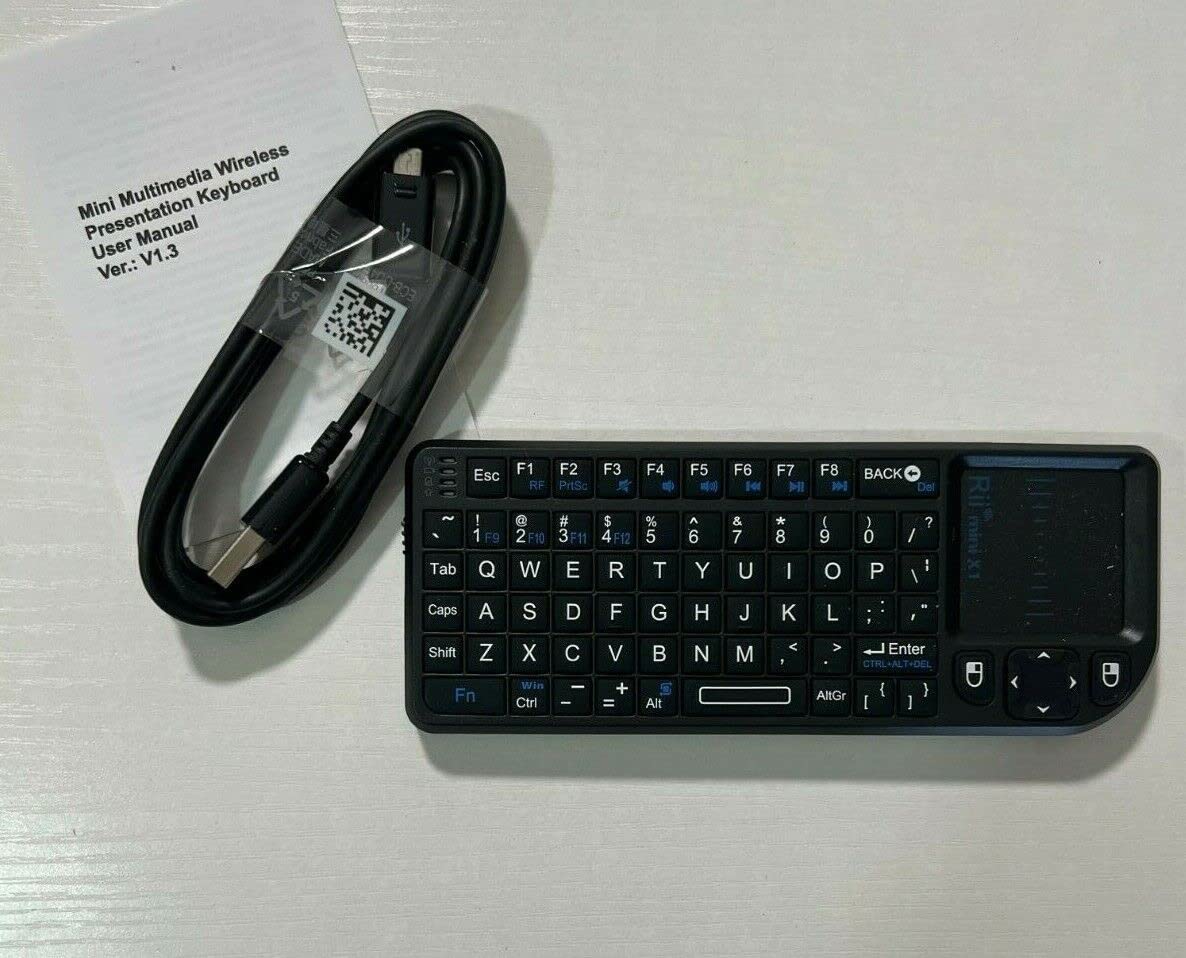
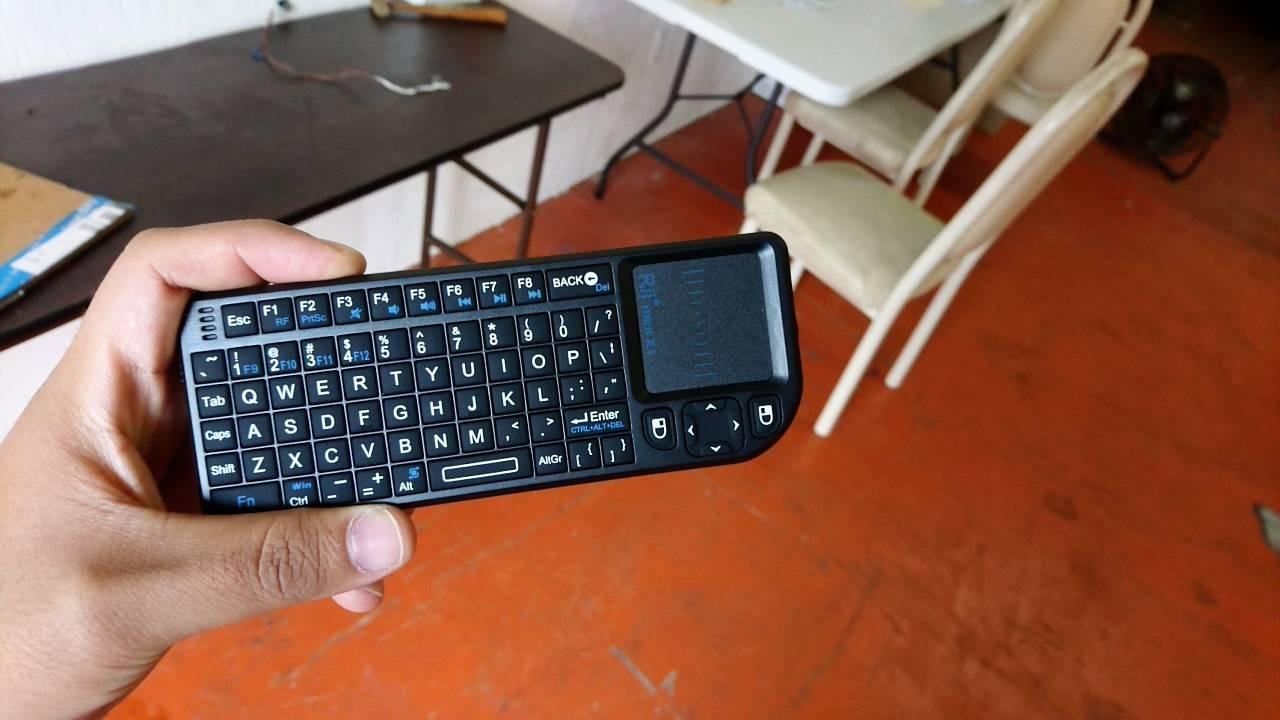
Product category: keyboard
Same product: yes